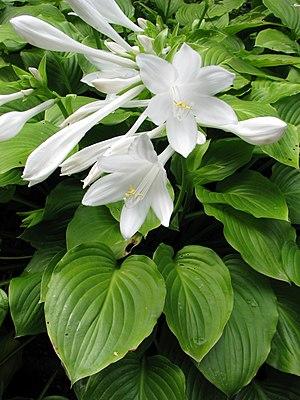
Hosta est un genre de plantes vivaces de la famille des Liliaceae selon la classification classique, et des Asparagaceae selon la classification phylogénétique APG III. Ce genre a parfois été placé également parmi les Agavaceae ou encore les Hyacinthaceae.